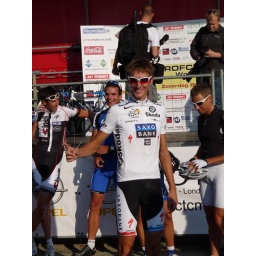
You can't see it here on the pic but Andy was kidding with the horse of the car he arrived in